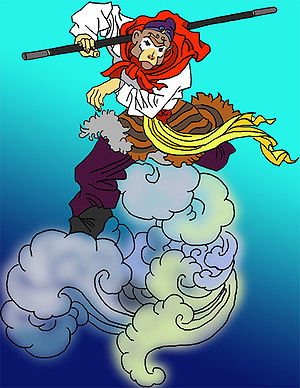
Rejsen mod Vest / Hovedpersoner
Sūn Wùkōng i moderne farver
Rejsen mod Vest, humoristisk kinesisk eventyrroman fra 1500-tallet, muligvis skrevet af Wú Chéng'ēn. Romanen regnes for en af de De fire klassiske romaner i kinesisk litteratur. På dansk findes kun en forkortet udgave med titlen Det store kinesiske eventyr om Abekongen.